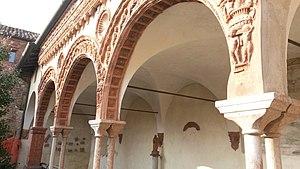
Giovanni Antonio Amadeo est un sculpteur et architecte italien de la Renaissance toscane en Lombardie, le gendre et l'élève de Guiniforte Solari.